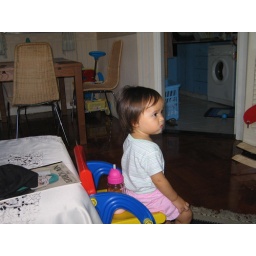
Natalie in big girl chair